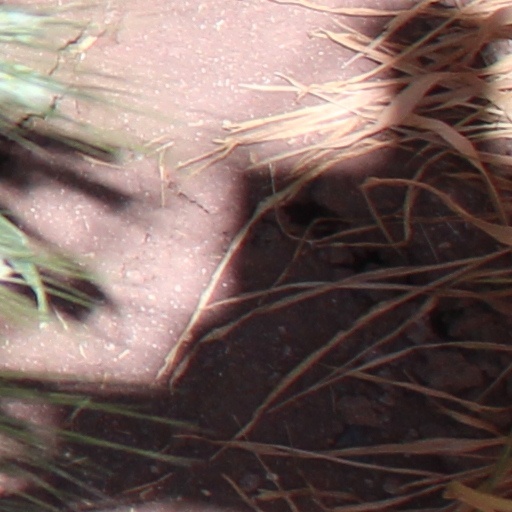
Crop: wheat